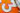
Number: 3